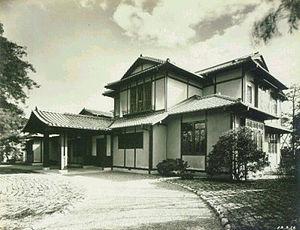
Le Sōri-daijin Kantei, populairement appelé Sōri Kantei ou plus simplement Kantei désigne tout à la fois le complexe immobilier à Tokyo abritant les bureaux et la résidence du Premier ministre, le bâtiment au sein de cet ensemble où se trouvent seulement les lieux où le Premier ministre exerce ses responsabilités et par métonymie, le Cabinet et son administration centrale.